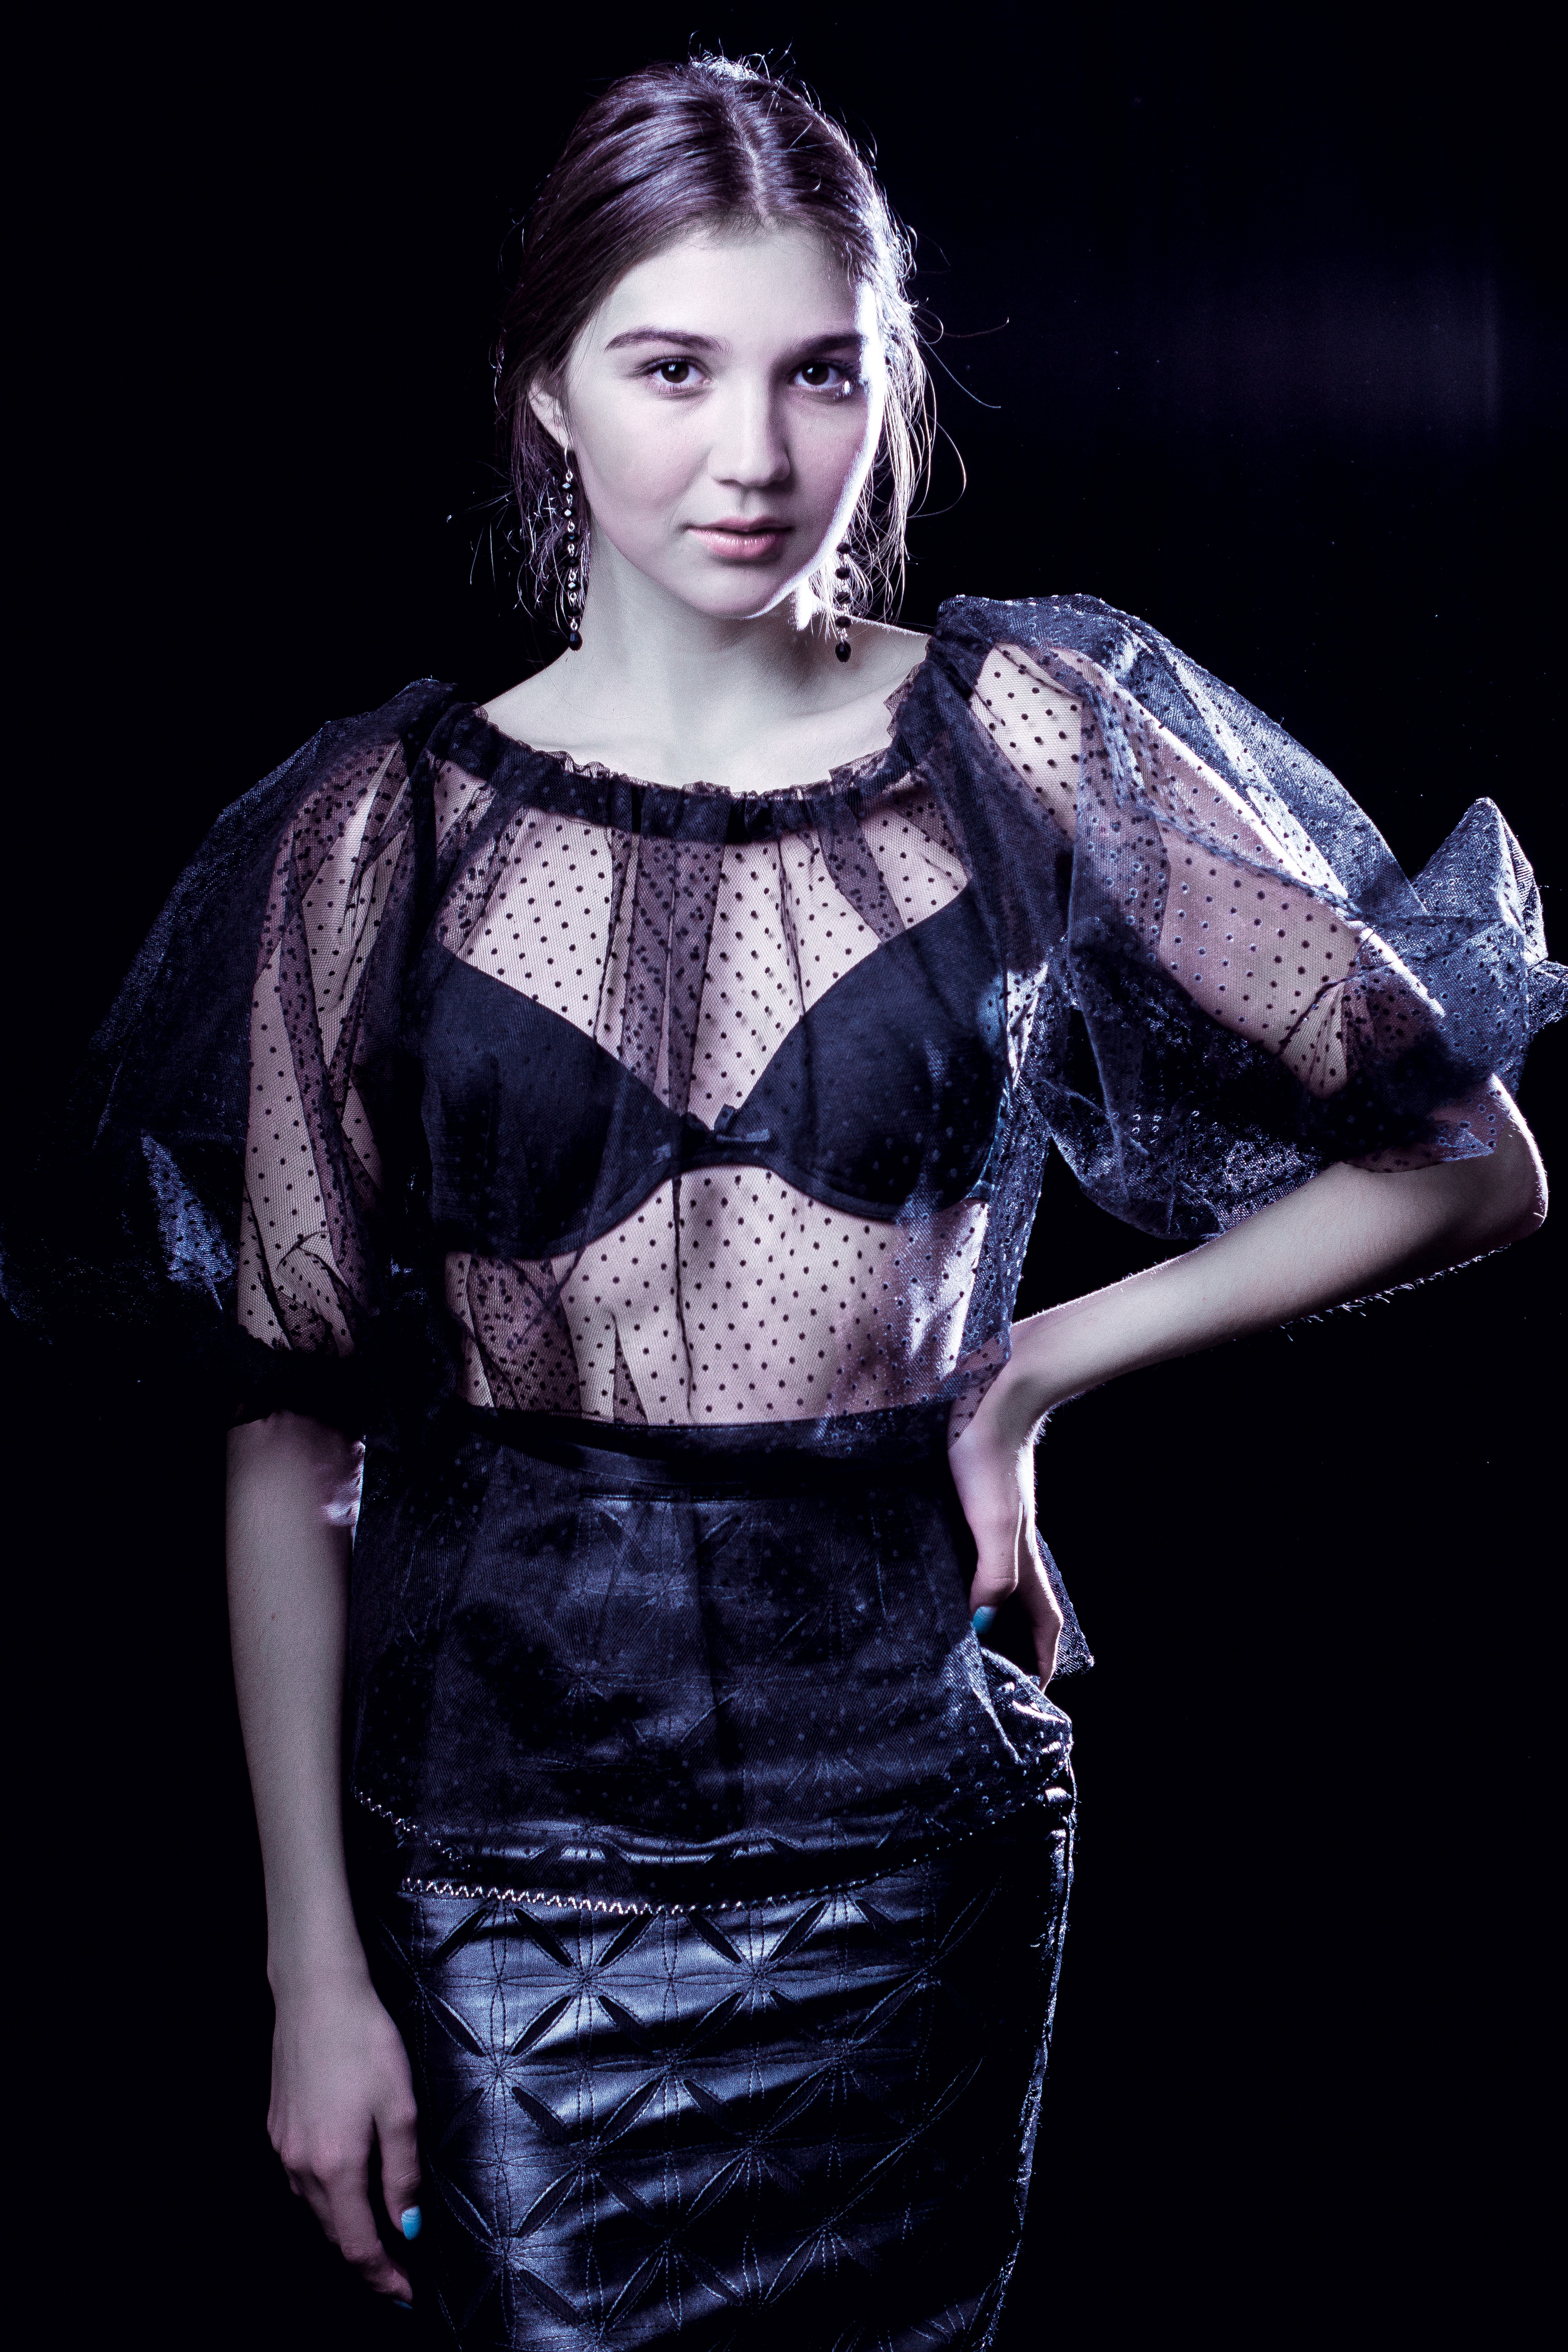
girl, woman, view, female, model, spring, fashion, dress, hands, beauty, photo shoot, haute couture, fashion design, supermodel, reticulum